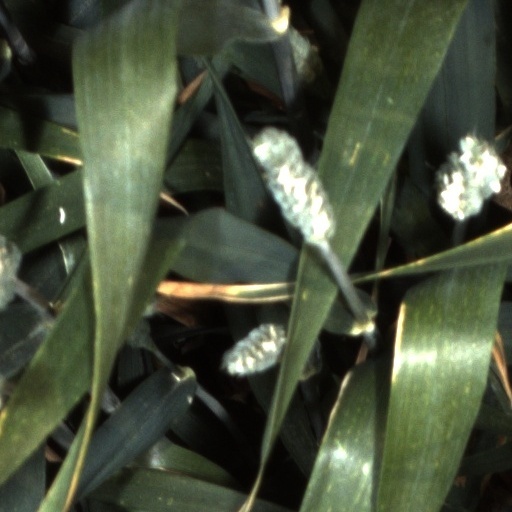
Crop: wheat